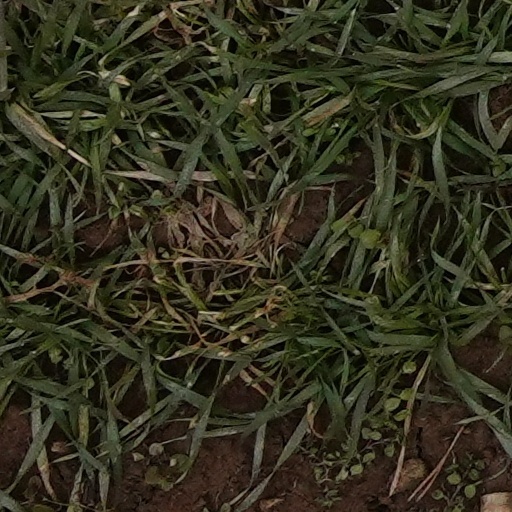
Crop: wheat